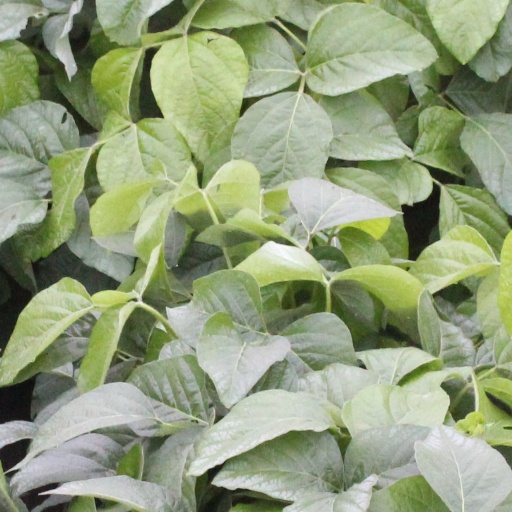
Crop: soybean